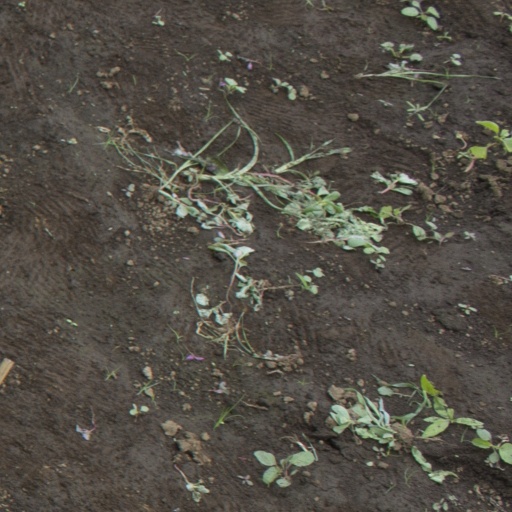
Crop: soybean